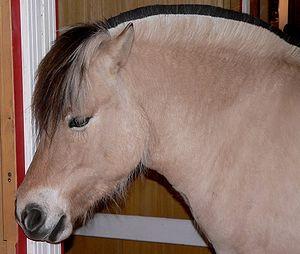
Le Fjord est une race de petits chevaux de la Norvège. Ses origines sont anciennes et il a peu connu de croisements ; c'est pourquoi le Fjord est considéré comme très pur, descendant de chevaux asiatiques primitifs arrivés en Norvège par l'Est. Les Vikings emploient vraisemblablement ses ancêtres pour la guerre. Cheval de traction rustique destiné au travail agricole et au débardage forestier dans son pays d'origine, il gagne en taille au fil du temps. Son talent attelé lui vaut d'influencer la plupart des races de chevaux de trait d'Europe occidentale. Depuis les années 1950, il est exporté dans de nombreux pays, particulièrement au Danemark et en Allemagne, où son élevage est très actif ; puis en Belgique et en France où, jusqu'en 2003, il est considéré comme un poney en raison de sa taille.